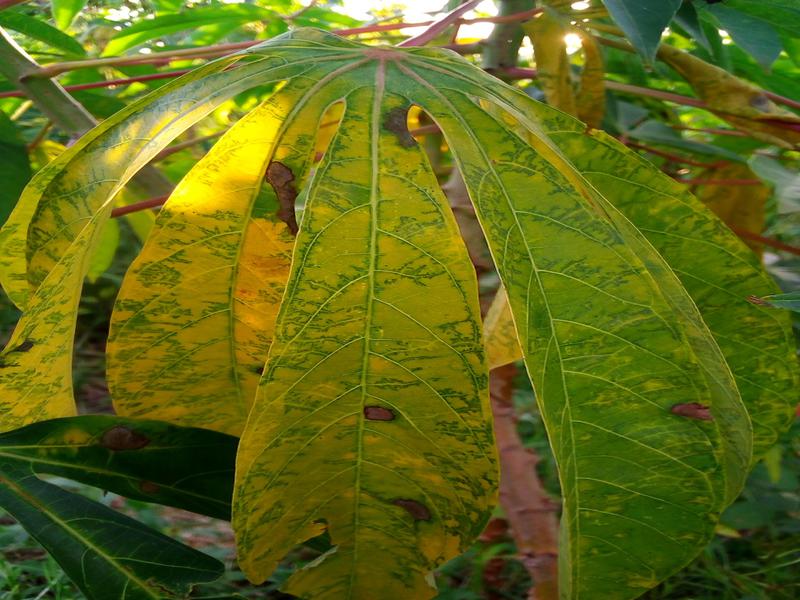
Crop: cassava
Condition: brown_streak_disease